Christmas in Sweden

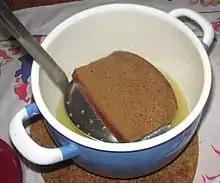
Dopp i grytan

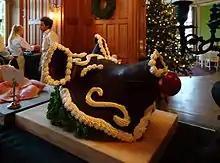
A decorated pig's head is often seen at more luxurious julbord

The foods served in Sweden during Christmastime differ per region. But here, too, homogenisation has set in, due in no small part to the uniform offerings of the department stores and the ready availability of convenience foods. Few have time to salt their own hams or stuff their own pork sausages nowadays.